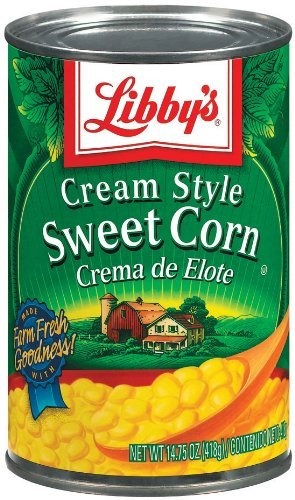
Item Name: Libby's Cream Style Corn, 14.75oz Can (Pack of 6)
Bullet Point: 6 - Cans
Product Description: Libbys
Value: 6.0
Unit: Can

Price: 10.435